List of ambassadors of India to France

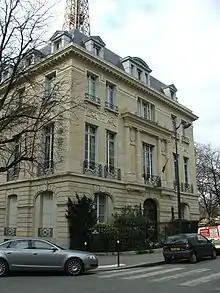
Embassy of India in Paris

The Indian Ambassador to France is the chief diplomatic representative of India to France, housed in the Embassy of India, Paris. The current ambassador is Sanjeev Singla.